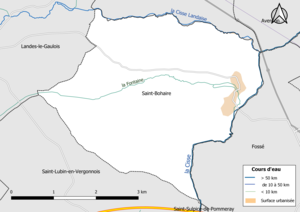
Carte du réseau hydrographique de la commune de fr:Saint-Bohaire (Loir-et-Cher, France).
Saint-Bohaire est une commune française située dans le département de Loir-et-Cher, en région Centre-Val de Loire.